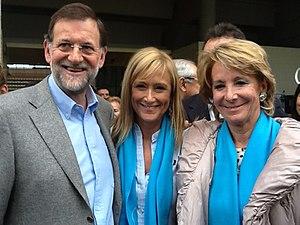
Mariano Rajoy Brey [maˈɾjano raˈxoi βɾei], né le 27 mars 1955 à Saint-Jacques-de-Compostelle, est un homme d'État espagnol, membre du Parti populaire, président du gouvernement de 2011 à 2018.